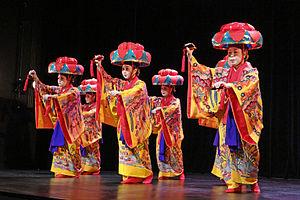
Yotsudake, danse de cour de l'ancien royaume d'Okinawa (Royaume de Ryûkyû